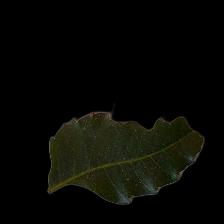
Plant: Neem